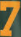
Number: 7